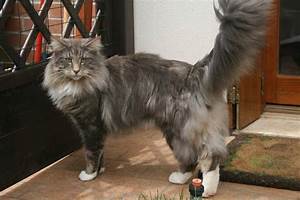
Label: gatto